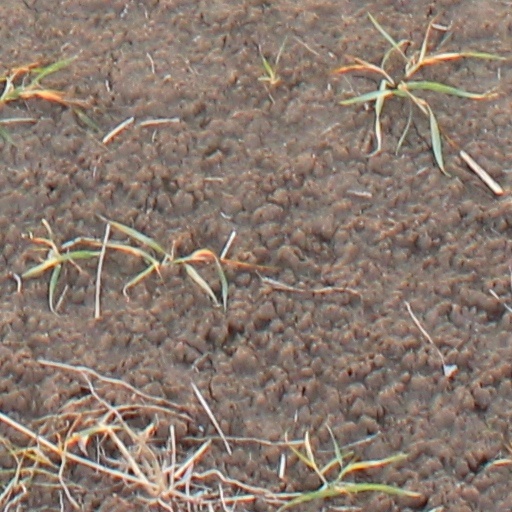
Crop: wheat